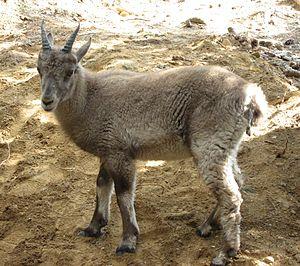
Merlet est un lieu-dit qui se situe à 1 563 m d'altitude, sur les hauteurs de la commune des Houches, dans le massif des Aiguilles Rouges. Un parc animalier y est situé.